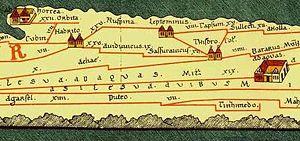
Ruspina est une ville antique d'Afrique du Nord fondée par des Phéniciens originaires de Tyr au IVᵉ siècle av. J.-C. Rattachée en 146 av. J.-C. par les Romains à la province d'Afrique, elle est l'un des théâtres de l'affrontement entre Jules César et les partisans de Pompée.